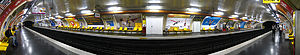
Odéon (metrostation) / Galleri
Odéon er en station på linjerne 4 og 10 i Paris Métro i det 6. arrondissement på Venstre Seinebred, i nærheden af Palais du Luxembourg. Stationen er placeret lige under Carrefour de l'Odéon og er opkaldt efter det nærliggende Odéon-teater.